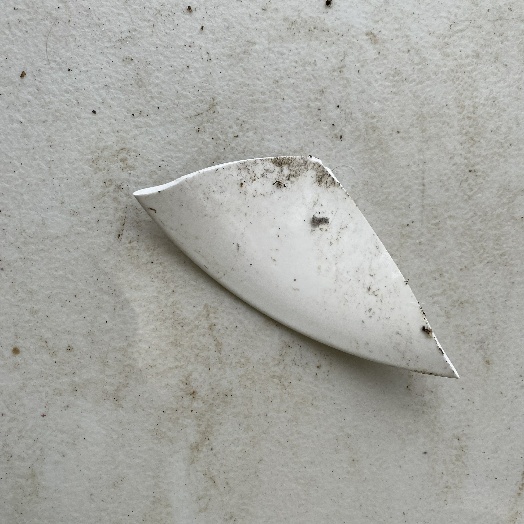
Label: Miscellaneous Trash